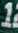
Number: 1